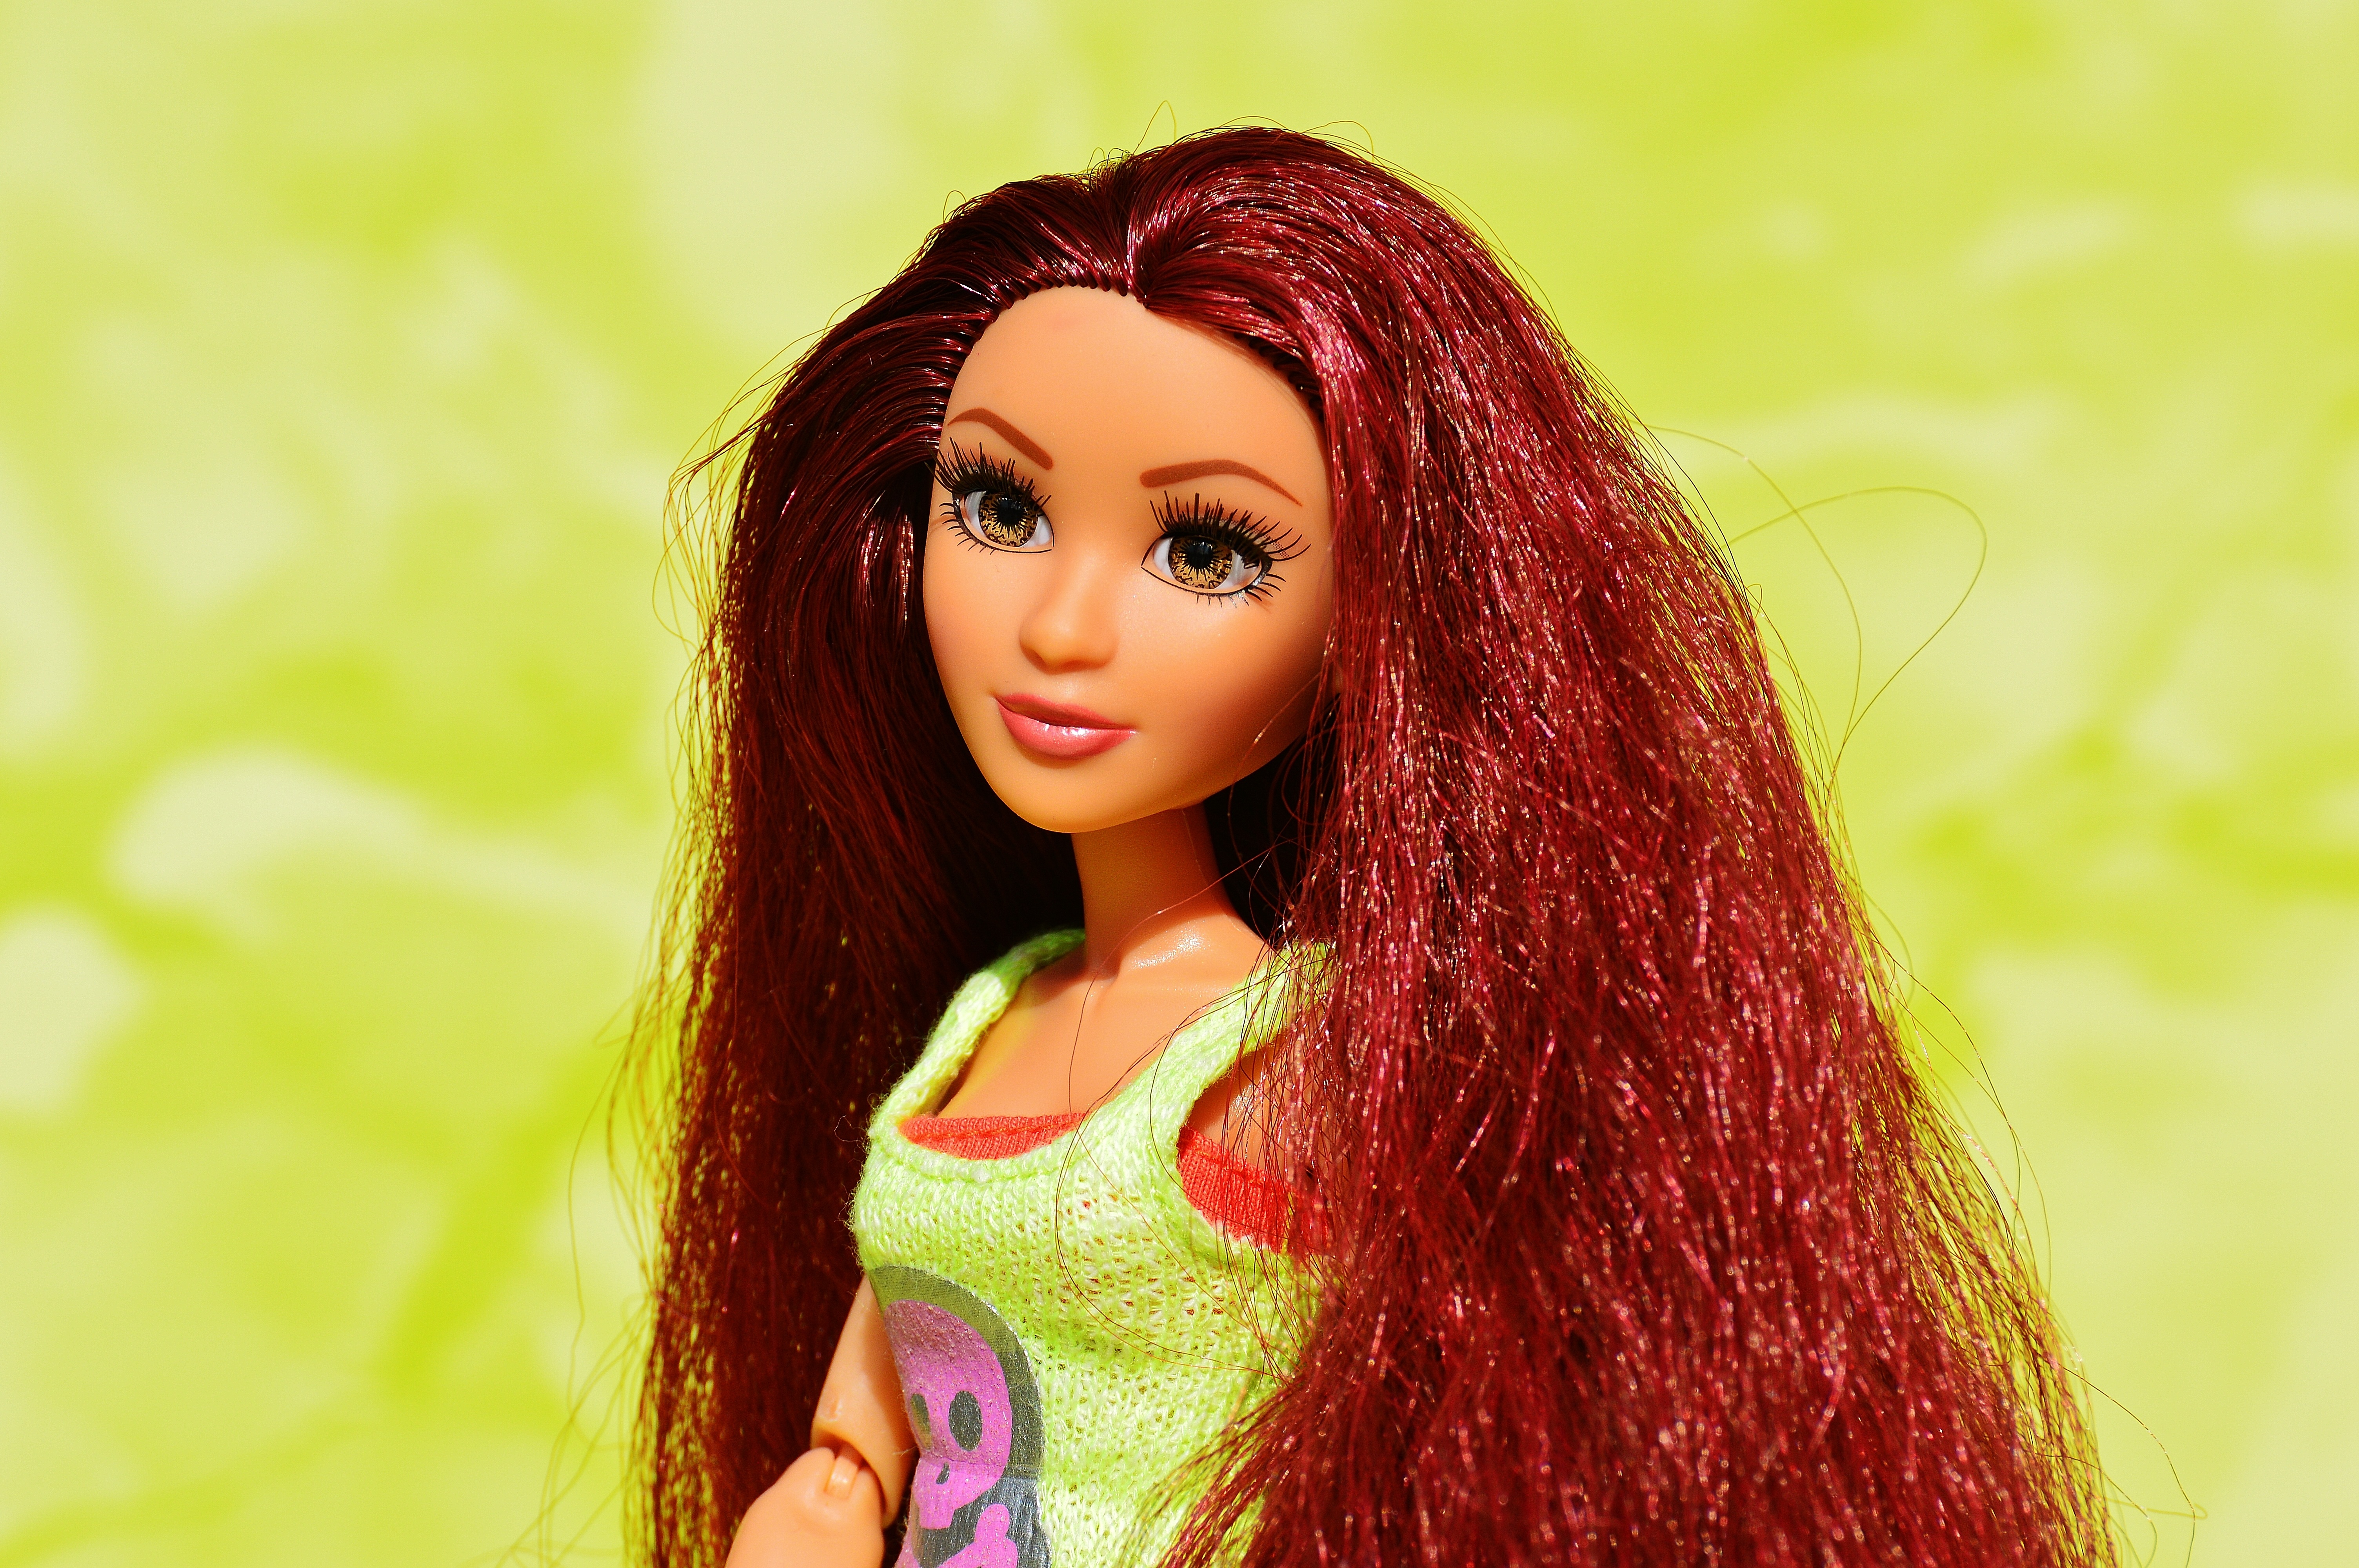
girl, hair, play, model, red, color, fashion, pink, toy, hairstyle, long hair, black hair, face, doll, eyes, figure, eye, head, beauty, beautiful, blond, pretty, barbie, charming, children toys, photo shoot, brown hair, girls toys, hair coloring, human hair color